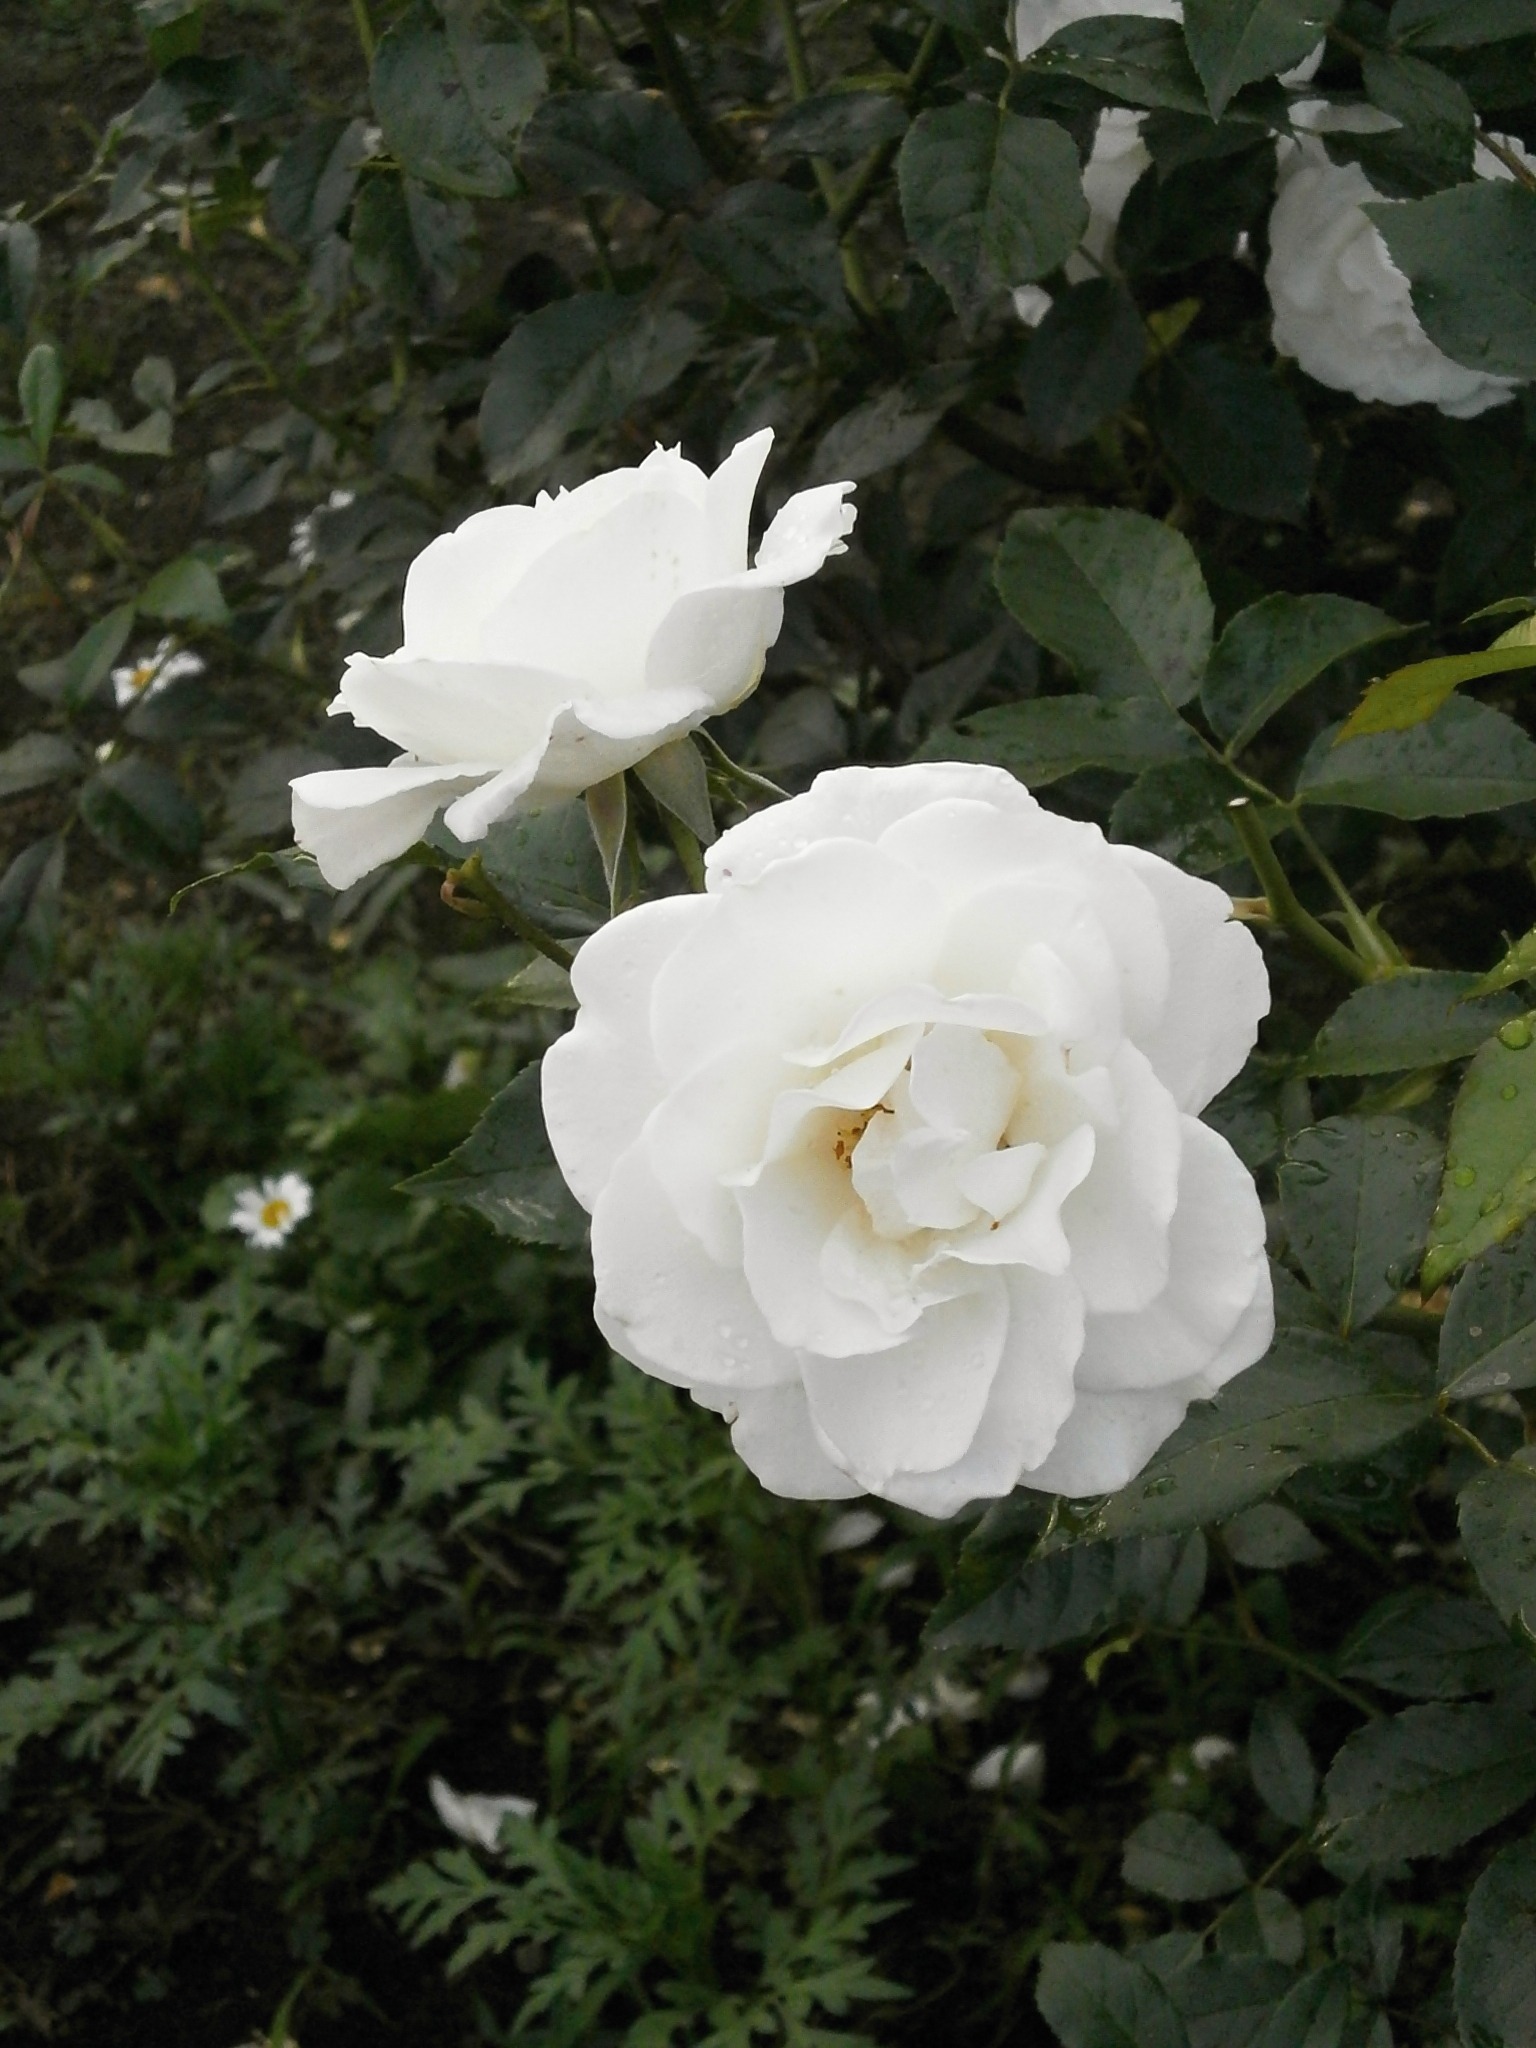
plant, flower, petal, rose, botany, flora, floribunda, rose garden, white flowers, flowering plant, garden roses, rose family, burnet rose, land plant, rosa centifolia, rose order